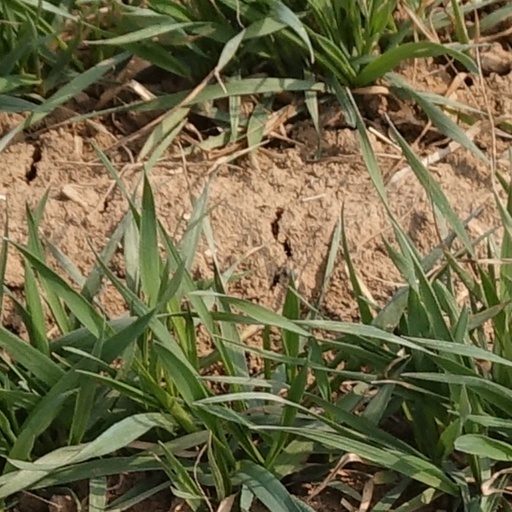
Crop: wheat